United Kingdom government austerity programme

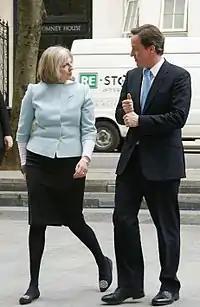
The first austerity period took place during the premierships of David Cameron (R) and Theresa May (L)

A UK government budget surplus in 2001-2 was followed by many years of budget deficit, and following the 2008 financial crisis, a period of economic recession began in the country. The first austerity measures were introduced in late 2008. In 2009, the term "age of austerity", which had previously been used to describe the years immediately following the Second World War, was popularised by Conservative Party leader David Cameron and future British chancellor George Osborne. The term at the time lacked the negative associations it would develop over the course of the following decade, and was somewhat synonymous with "prudence". In his keynote speech to the Conservative Party forum in Cheltenham on 26 April 2009, Cameron declared that "the age of irresponsibility is giving way to the age of austerity", and committed to end years of what he characterised as excessive government spending. Conservative Party leaders also promoted the idea of budget cuts bringing about the Big Society, a political ideology involving reduced government, with grass-roots organisations, charities and private companies delivering public services more efficiently. Osborne has been more dismissive in retrospect, acknowledging that the modernisation programme was simply the party "trying to win".